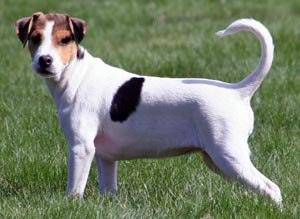
Dansk-Svensk Gårdhund
Dansk-svensk gårdhund er en af Danmarks og Sveriges oprindelige landhunderacer. Den indgår i racegruppe 2. Dansk-svensk gårdhund er en allroundhund med livligt temperament, og den kan fungere som såvel vagthund, støver ved jagt og som selskabshund. Den er lærenem og passer derfor godt til aktiviteter som agility og lydighedstræning m.m.